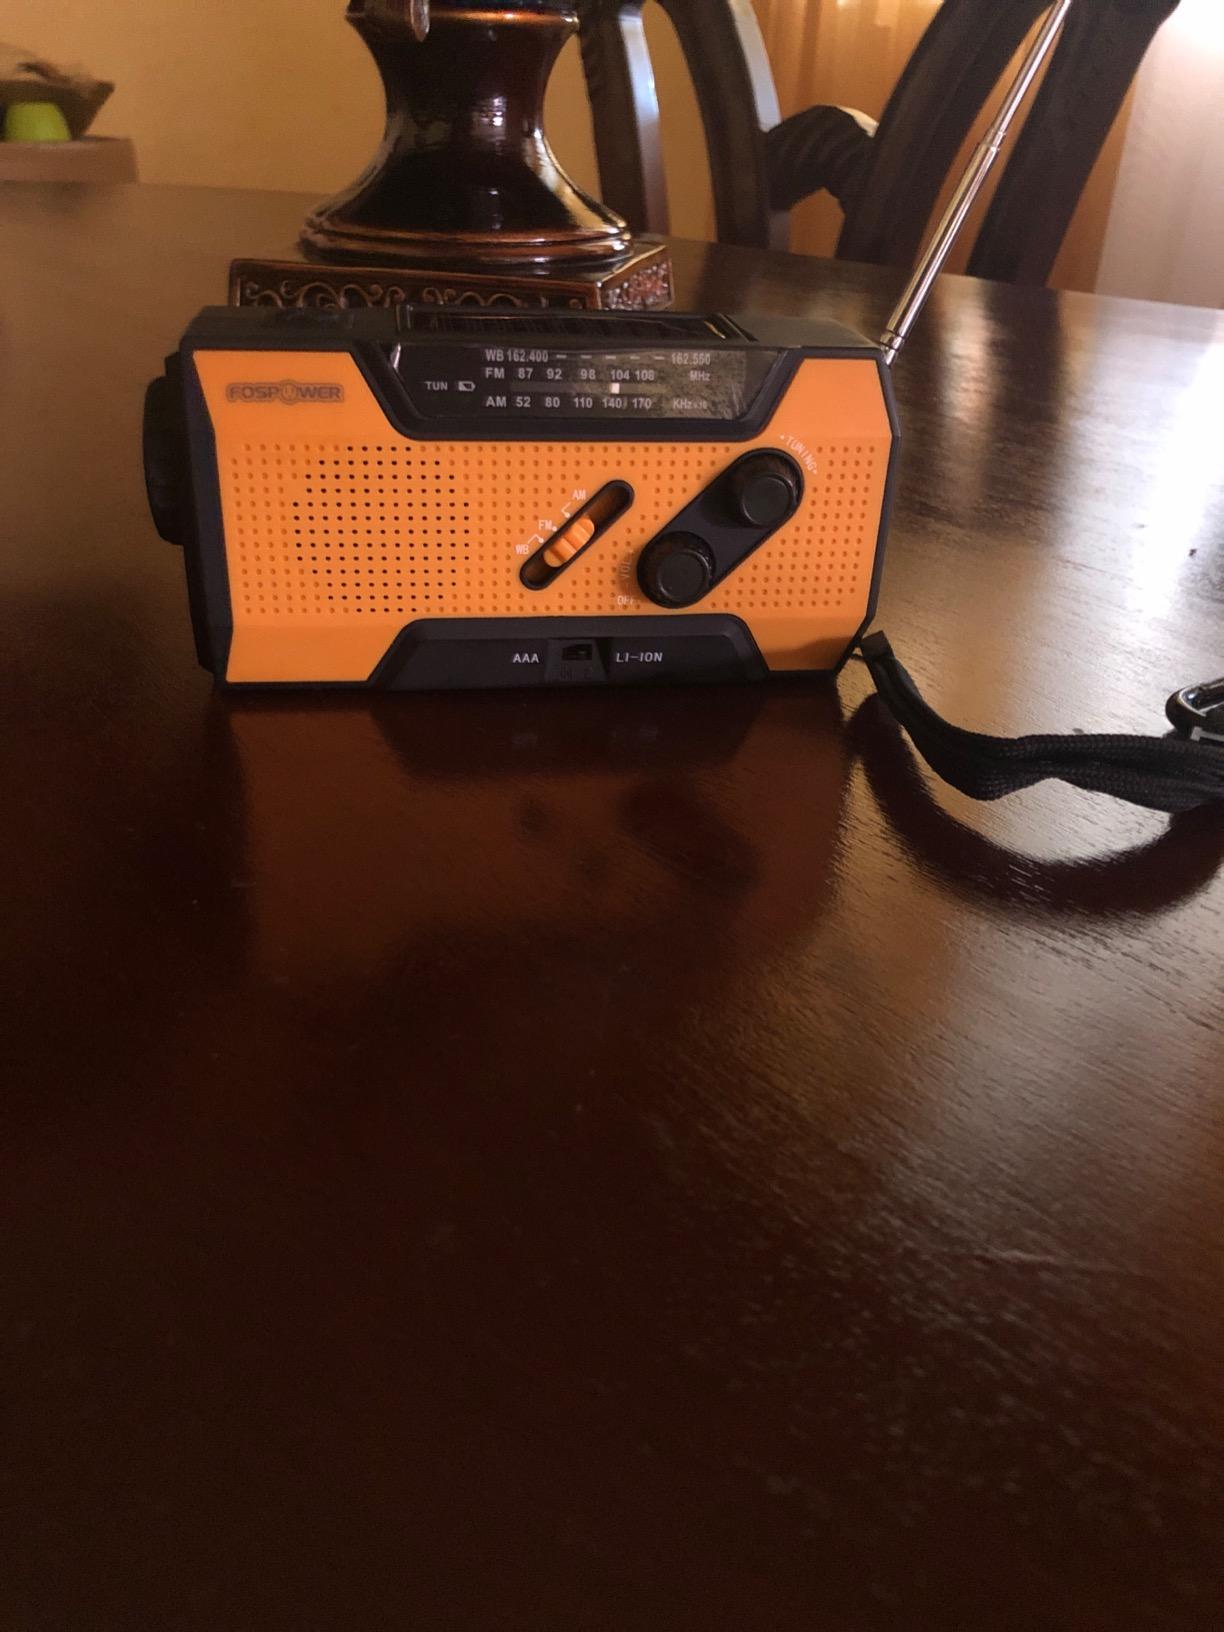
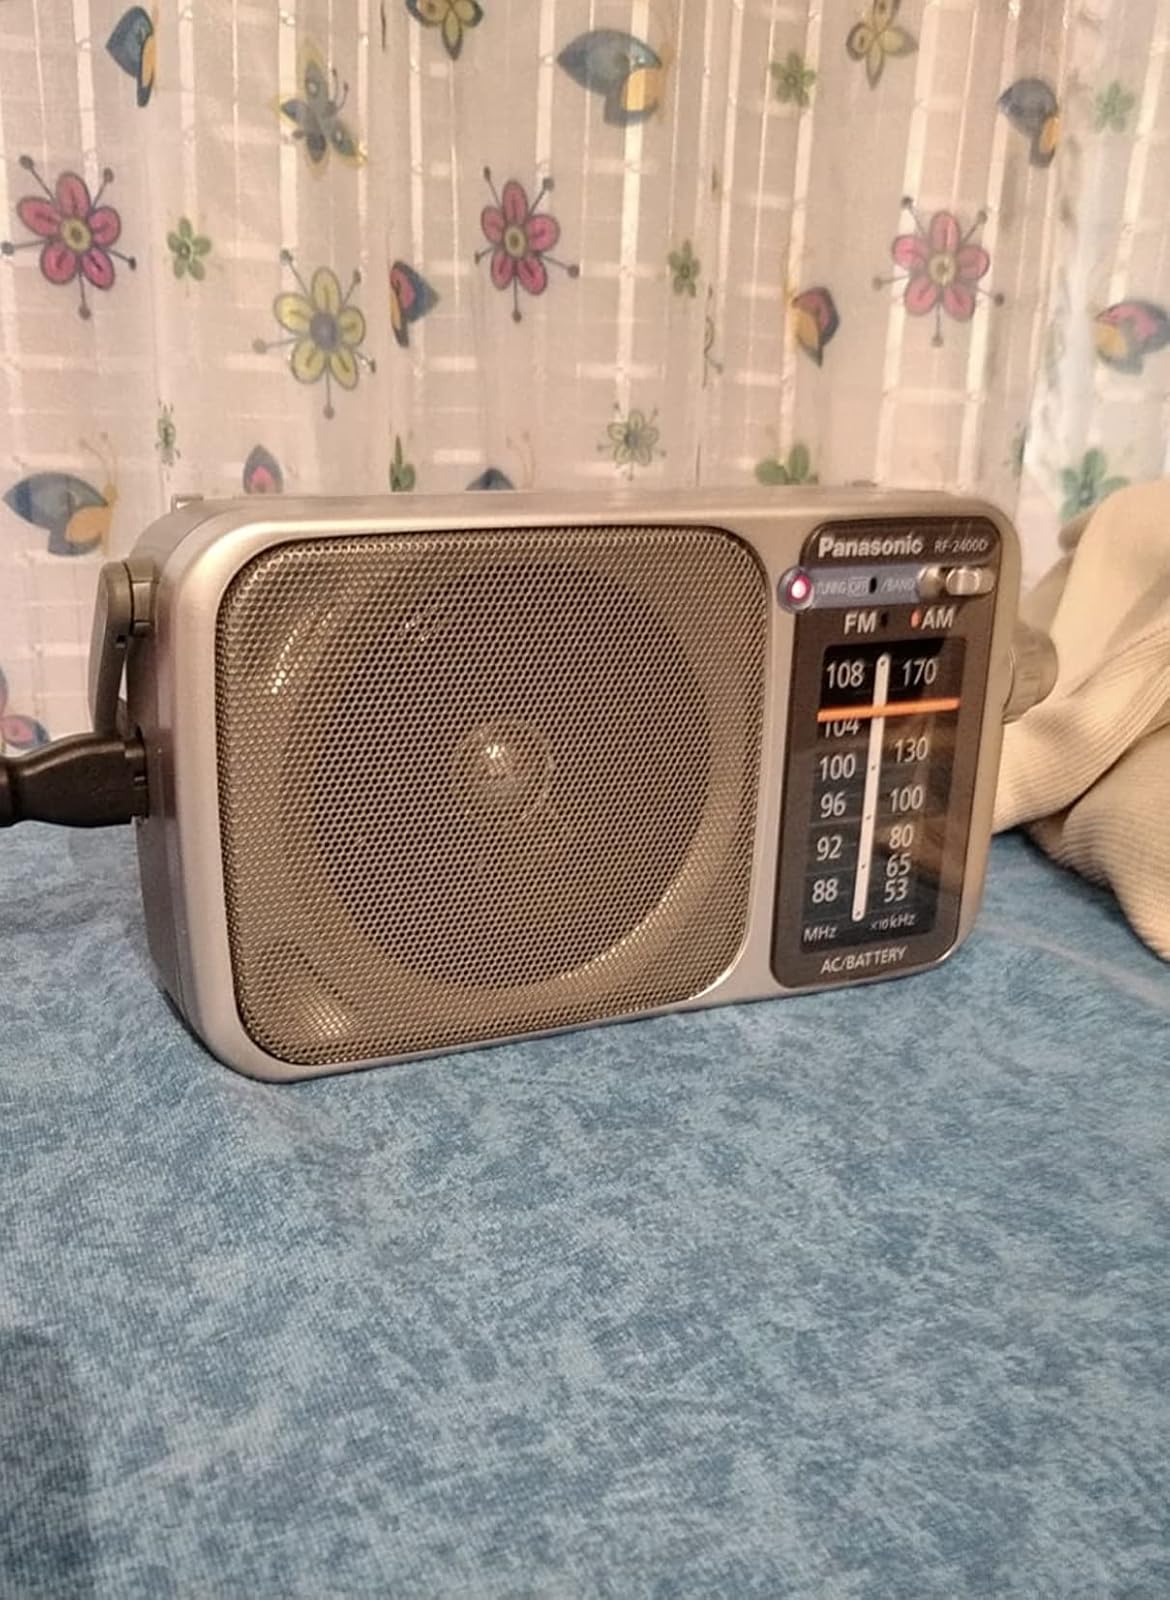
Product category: radio
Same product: no